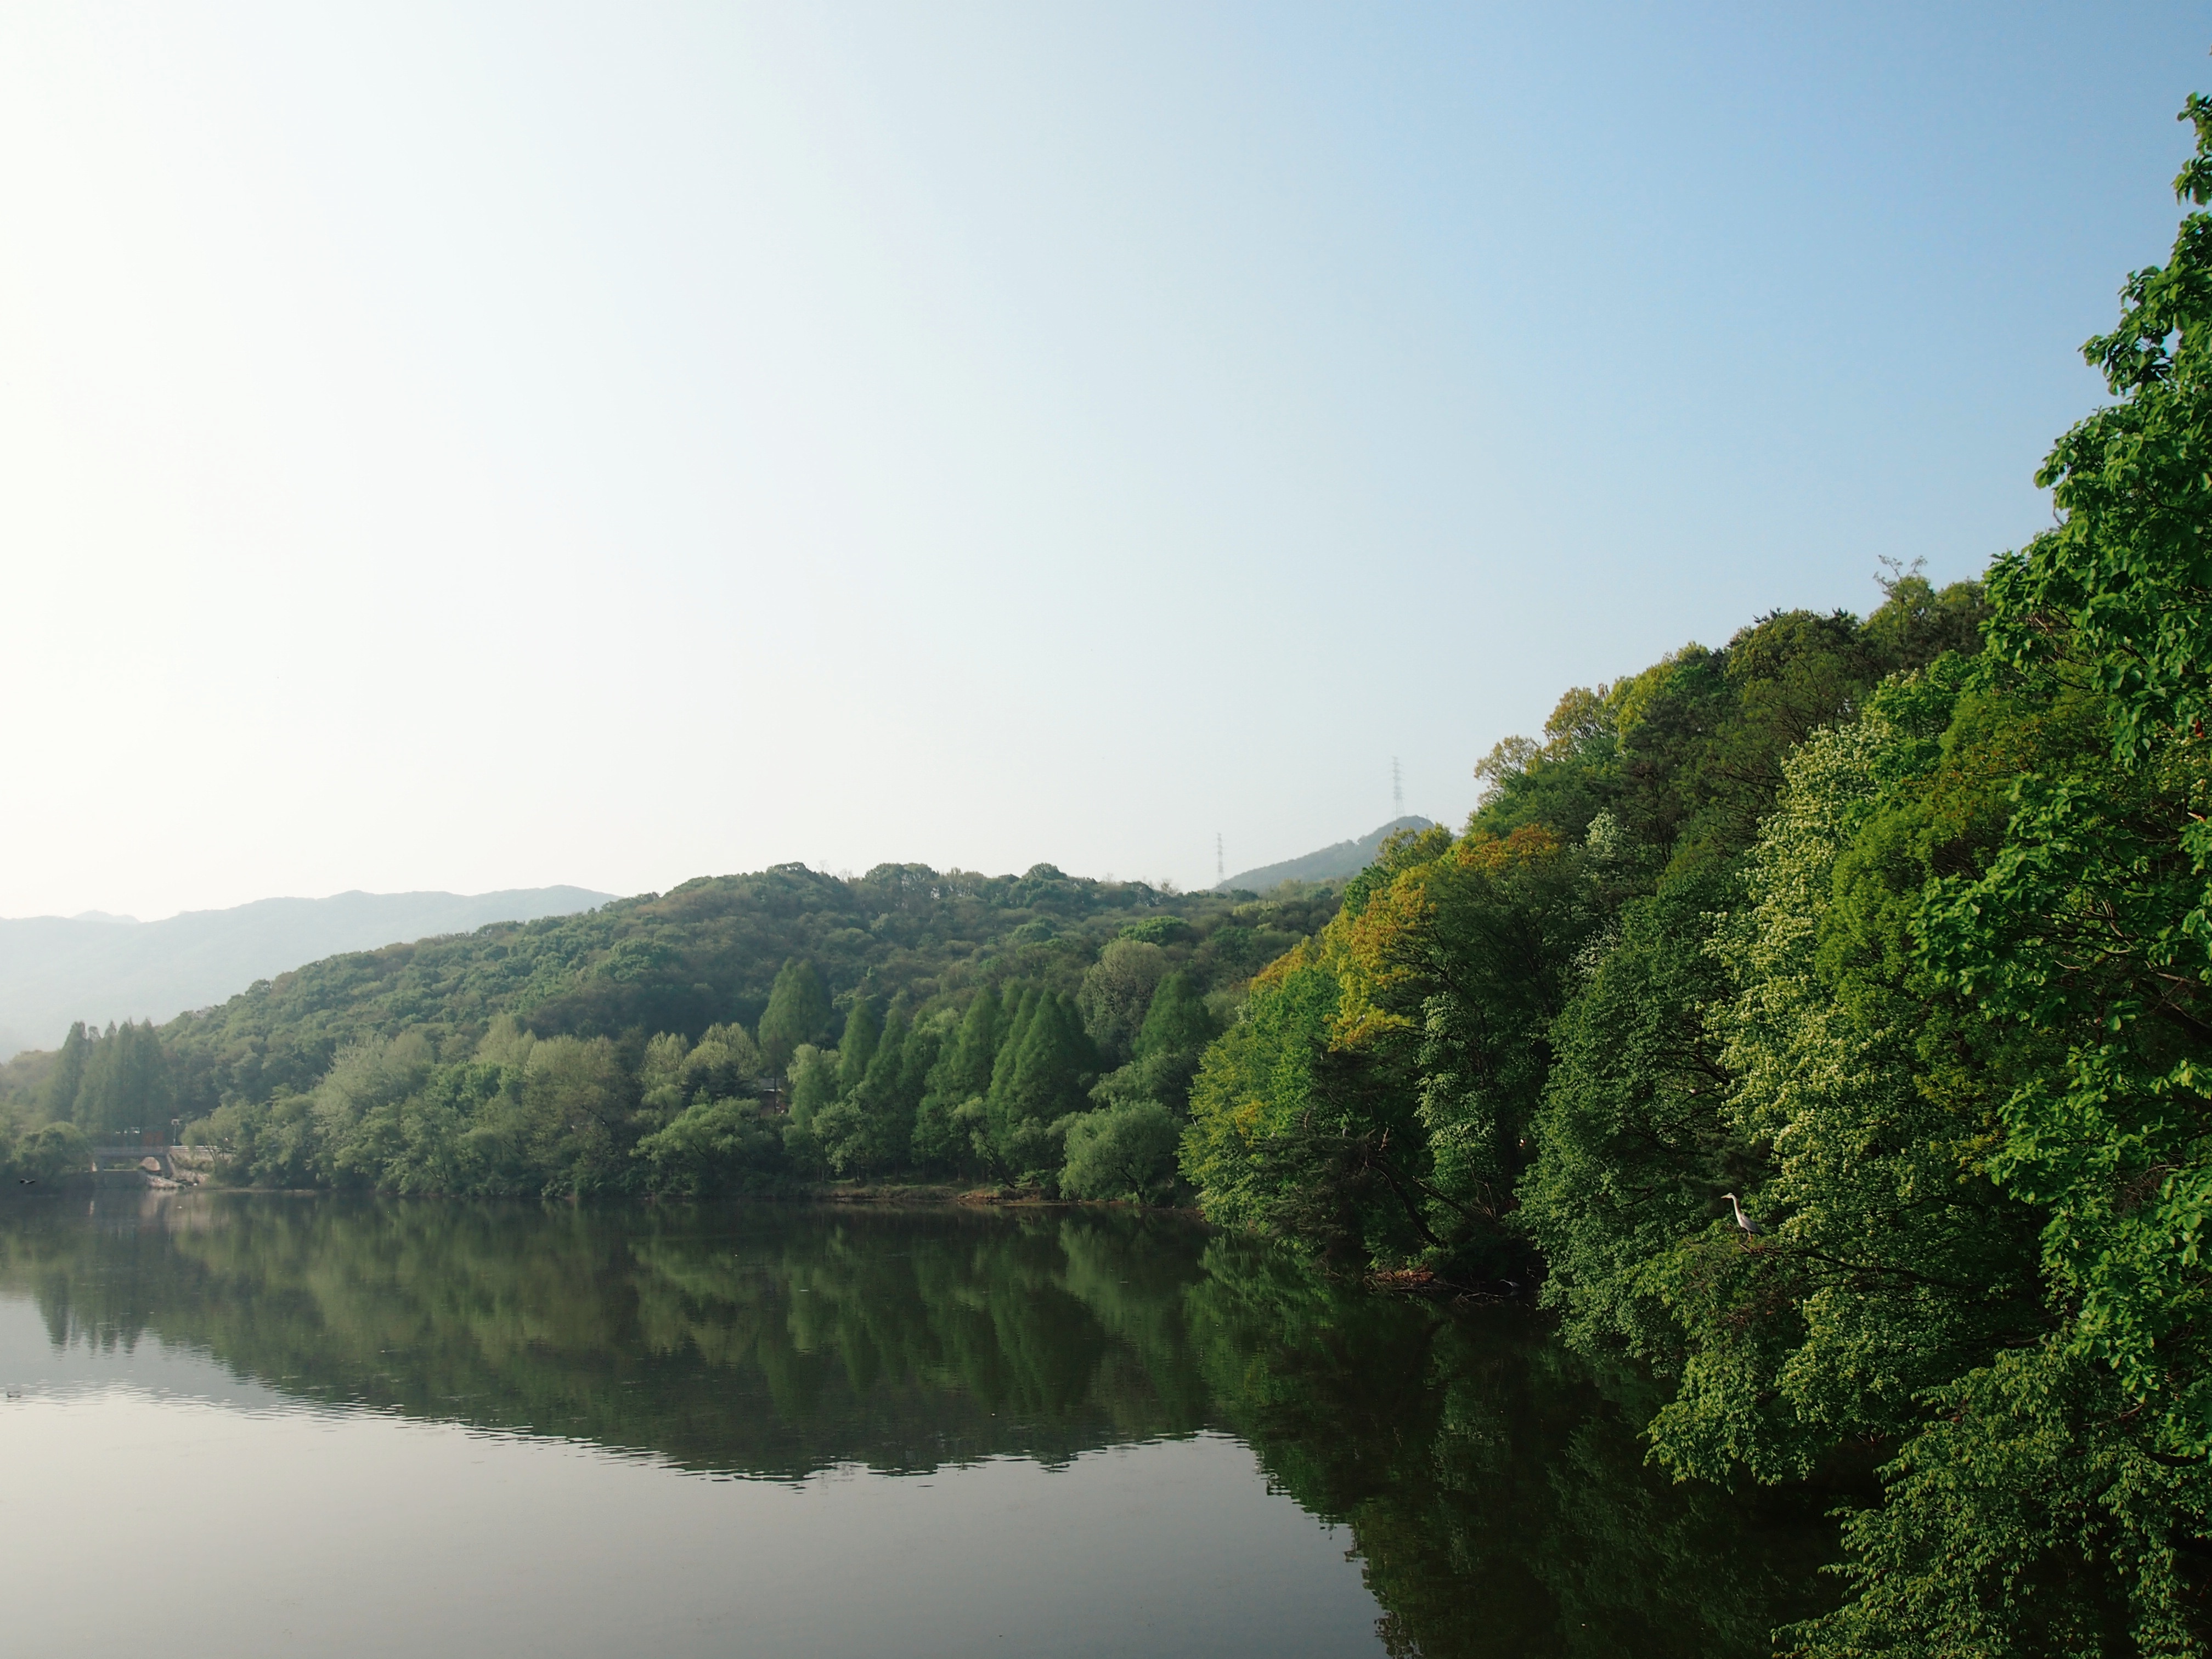
landscape, tree, water, nature, forest, mountain, hill, lake, river, reflection, reservoir, body of water, loch, ecosystem, atmospheric phenomenon